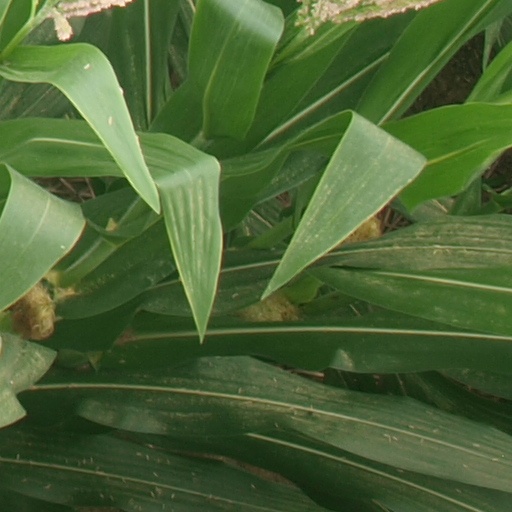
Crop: maize; corn